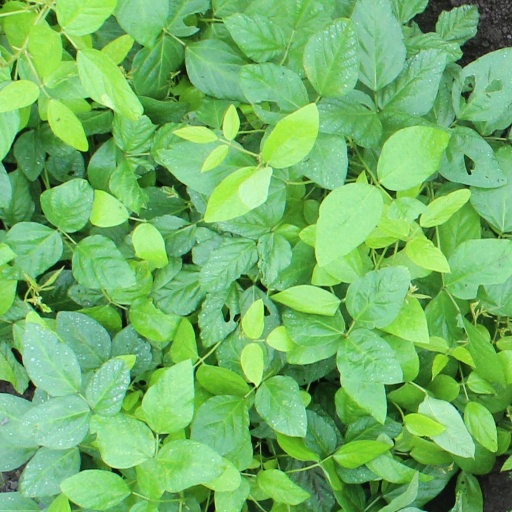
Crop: soybean